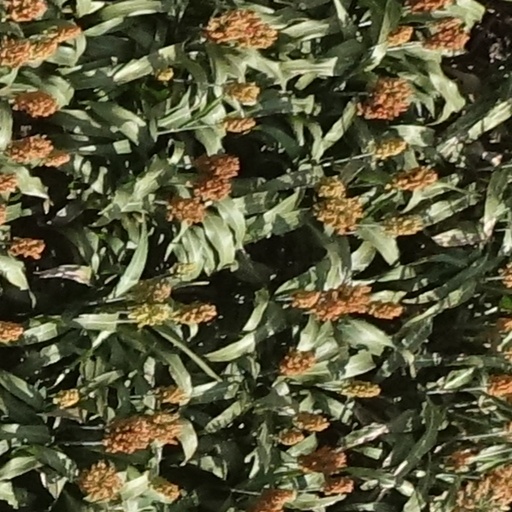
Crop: sorghum